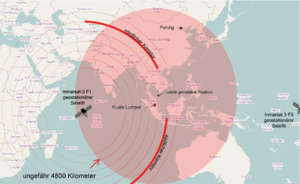
Malaysia Airlines Flight 370 / Flyets rute og eftersøgning / Sidste spor af flyet
Oversigtskort, der viser det teoretiske eftersøgningsområde baseret på målinger af afstanden til den geostationære satellit, der har opfanget signaler fra flyet. Den nordlige eller sydlige korridor, som flyet antages at have befundet sig i ved sidste observation, er indtegnet.
"Malaysia Airlines Flight 370, også kendt under codeshare-betegnelsen China Southern Airlines Flight 748, var en international flyvning med et Boeing 777-200ER-fly tilhørende Malaysia Airlines med 227 passagerer og 12 besætningsmedlemmer om bord, der forsvandt den 8. marts 2014. Årsagen til flyets pludselige forsvinden er endnu ikke fastslået. Malaysias premierminister Najib Razak fastslog den 15. marts 2014, at flyets forsvinden er følgerne af en bevidst handling fra en eller flere personer ombord på flyet. Den 24. marts 2014 meddelte premierministeren, at flyet uden for ""enhver rimelig tvivl"" er styrtet ned i det Indiske Ocean, og at passagerer og besætning er omkommet.